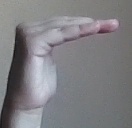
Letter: haa